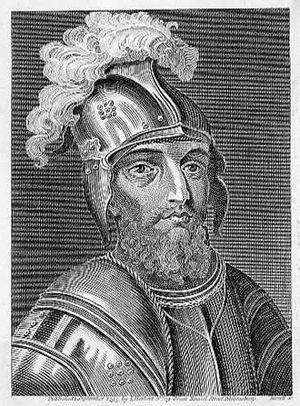
Le 22 mars 1421, la bataille de Baugé voit la défaite de l’armée anglaise du duc de Clarence face à l’armée franco-écossaise de Motier de la Fayette et du comte écossais John Stuart de Buchan. Cette bataille est la première défaite anglaise en bataille rangée depuis 1415.